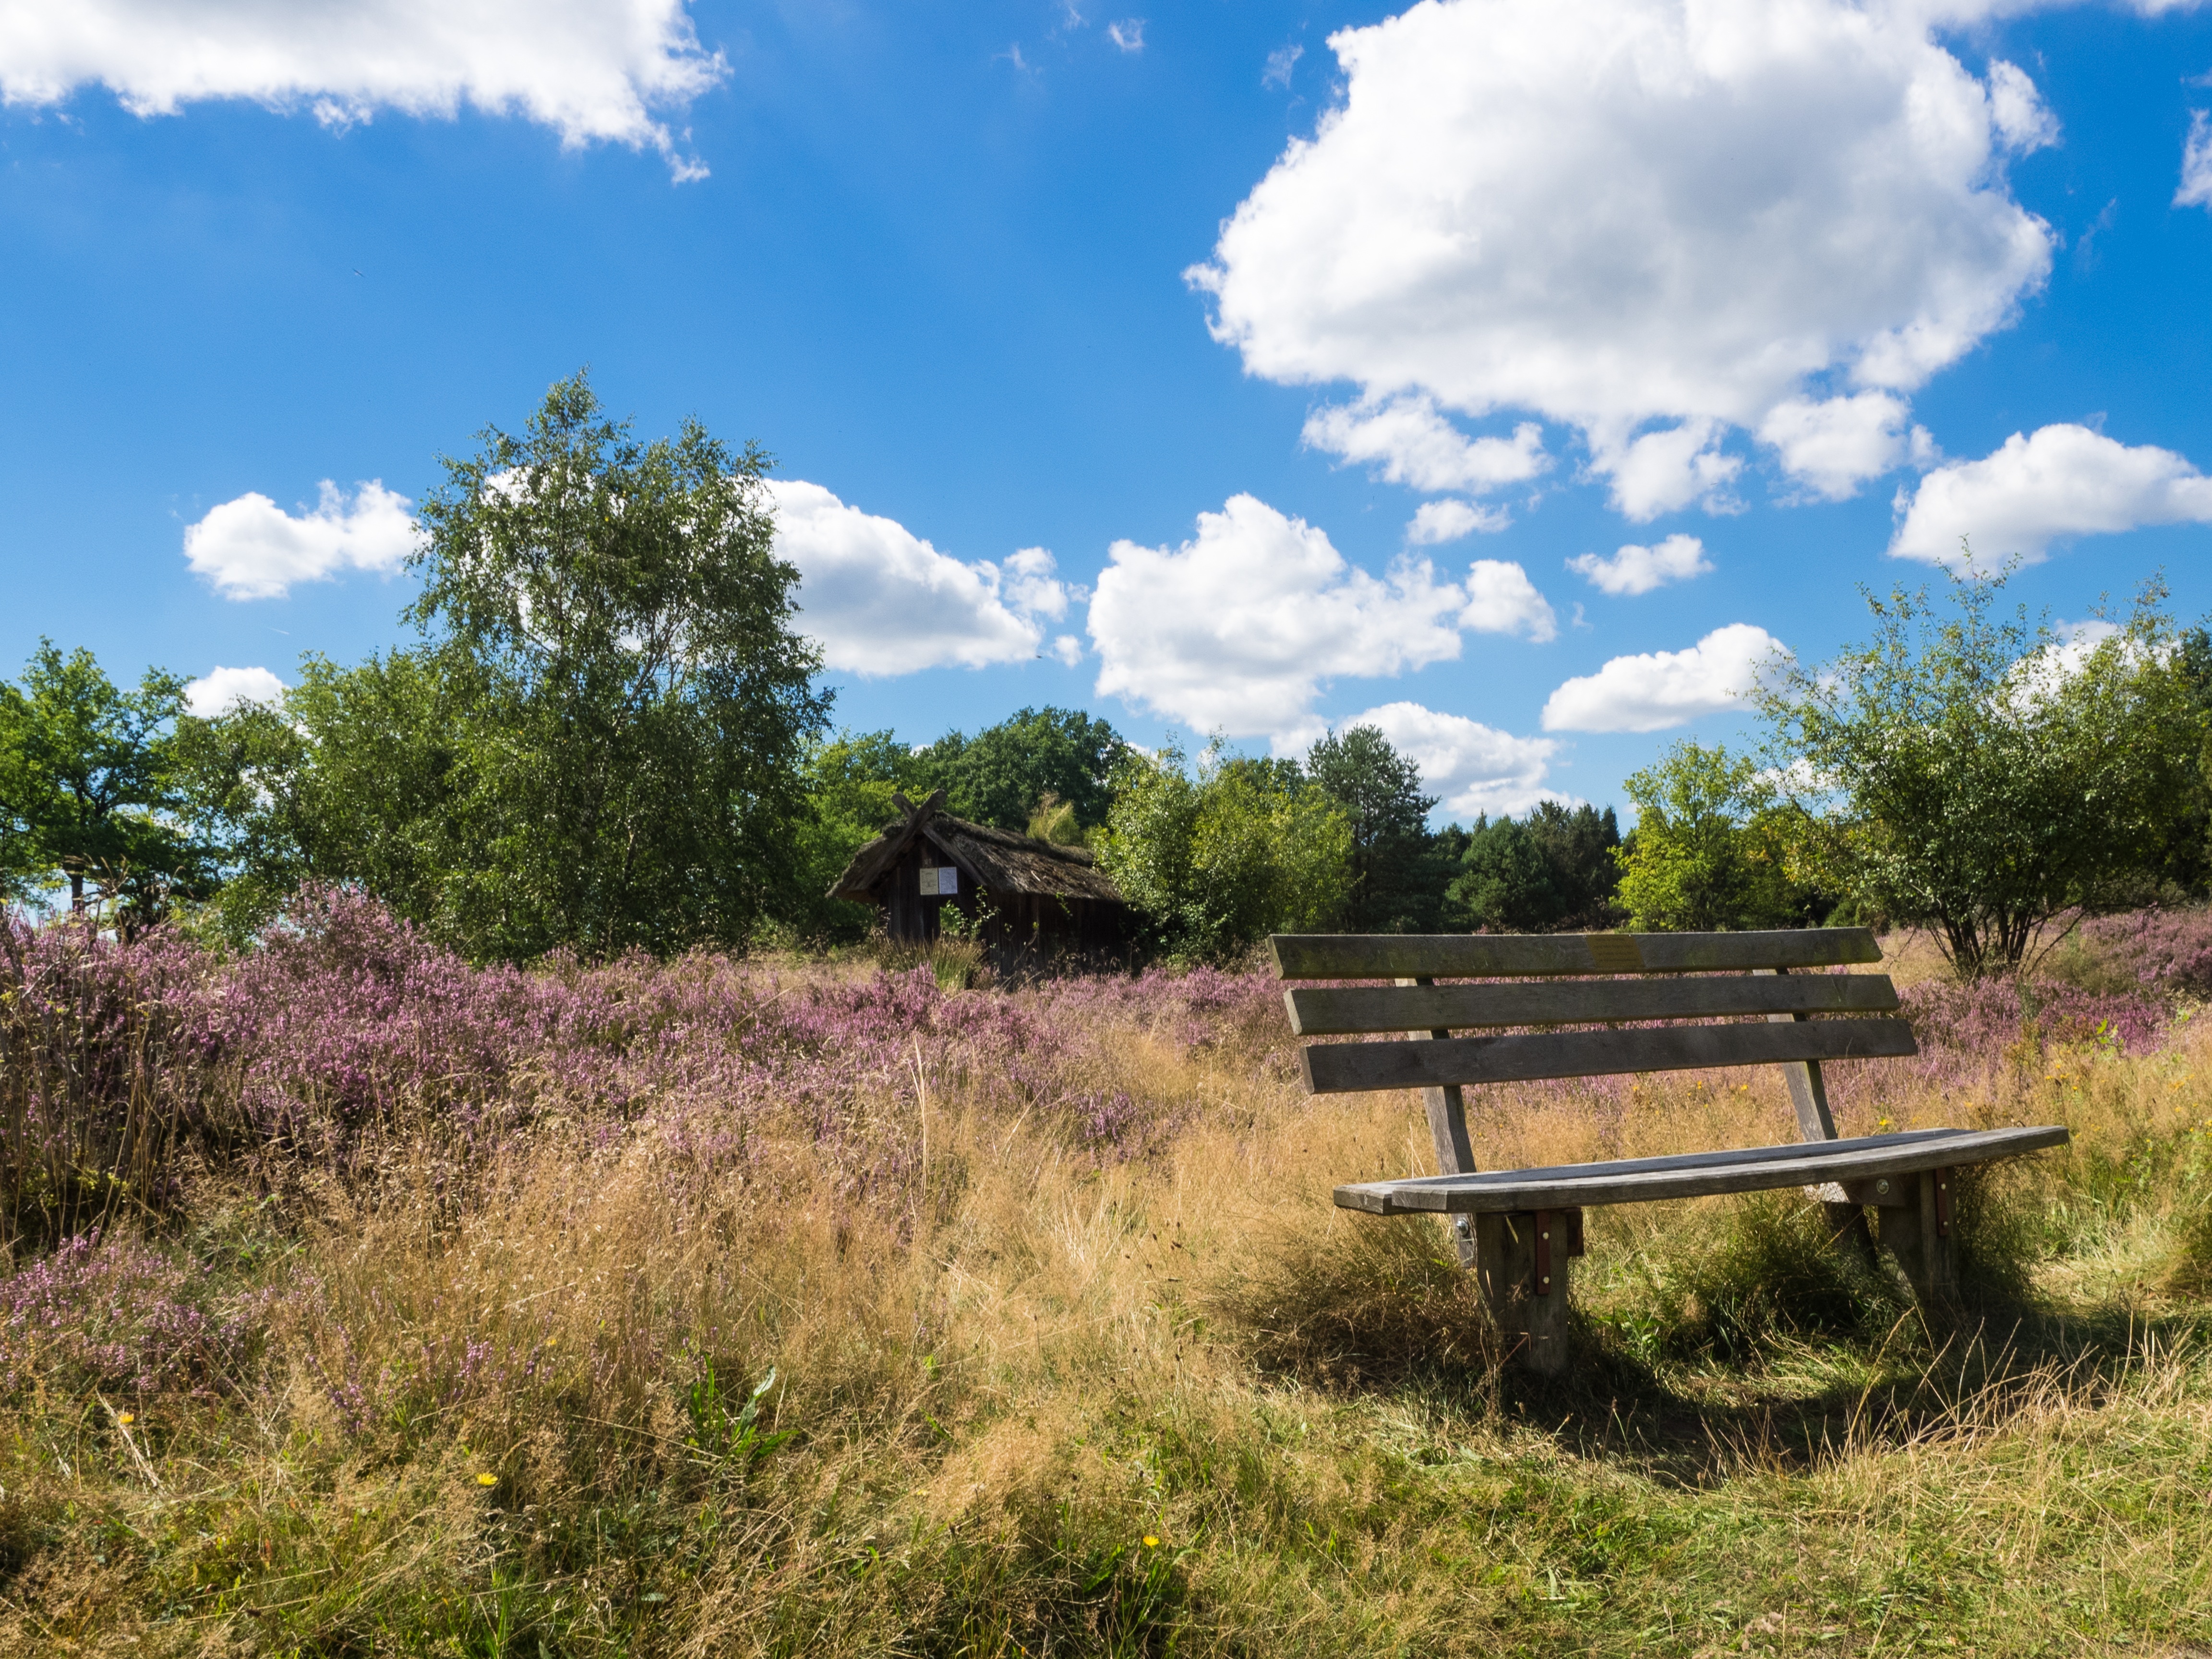
landscape, tree, grass, bench, field, farm, meadow, prairie, flower, ranch, waterway, bank, estate, heide, beehive, rural area, heathland, nature reserve, l neburg heath